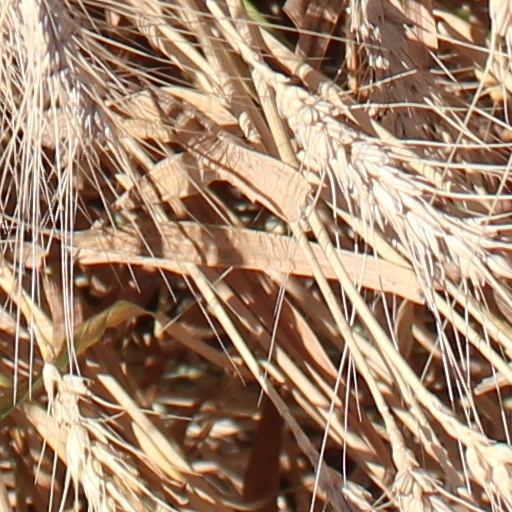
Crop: wheat